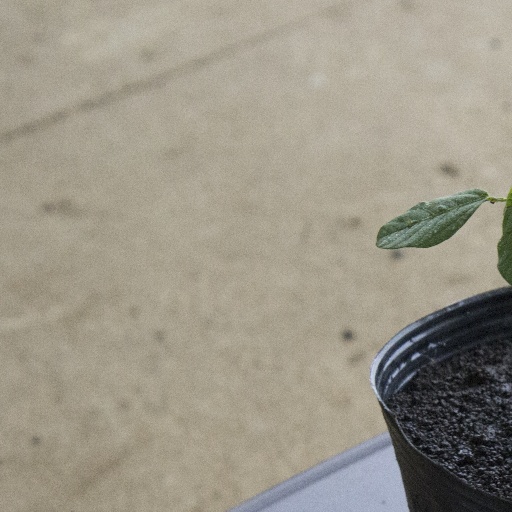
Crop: soybean